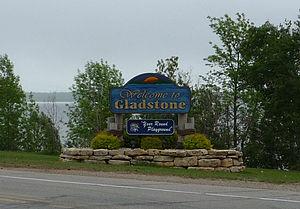
Gladstone est une ville du comté de Delta au Michigan.